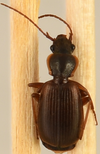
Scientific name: Cymindis cribricollis
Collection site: Bartlett Experimental Forest NEON (BART), plot BART_068